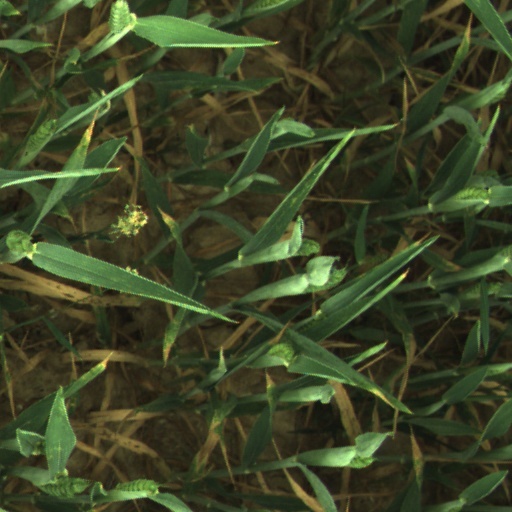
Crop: wheat